Harry Garland

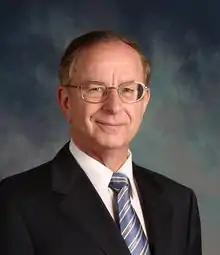
Harry Thomas Garland

Harry T. Garland (born 1947) is a scientist, engineer, author, and entrepreneur who co-founded Cromemco Inc., one of the earliest and most successful microcomputer companies. He received the B.A. degree in mathematics from Kalamazoo College, and the Ph.D. degree in biophysics from Stanford University.